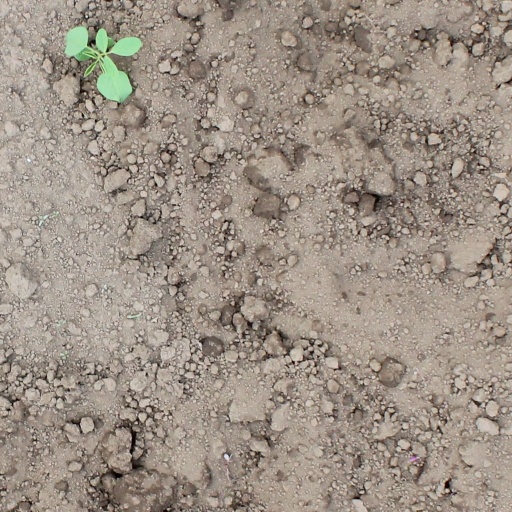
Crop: soybean